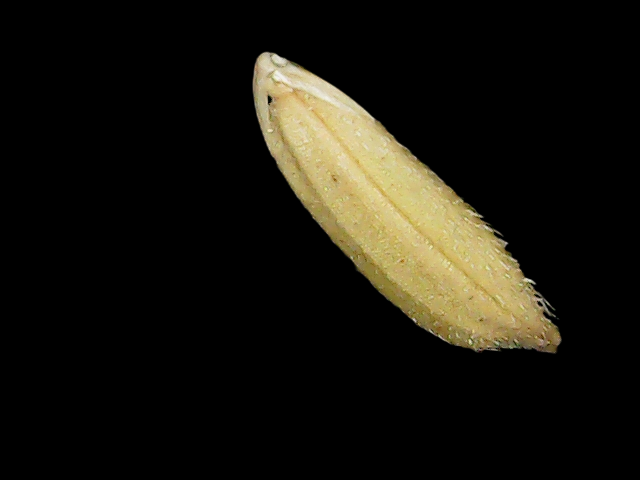
Rice variety: Binadhan23